Coast to Coast (race)

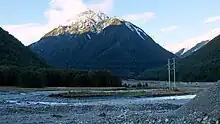
Confluence of the Bealey and Mingha Rivers

The first Coast to Coast race was organised in 1983 by New Zealand sportsman Robin Judkins who had already been organising the three-day Alpine Ironman. The original race featured only 79 competitors and was considered a largely local event. Initially a two-day event for individuals and teams, and one-day event for individuals was added in 1987 known as the "Longest Day". Over the years, the races have increased in size, and by the race's 25th anniversary run in 2007 the field had increased to 840 participants and gained international acclaim as one of the premier adventure races in the world. Unlike some other triathlon events, drafting is allowed.